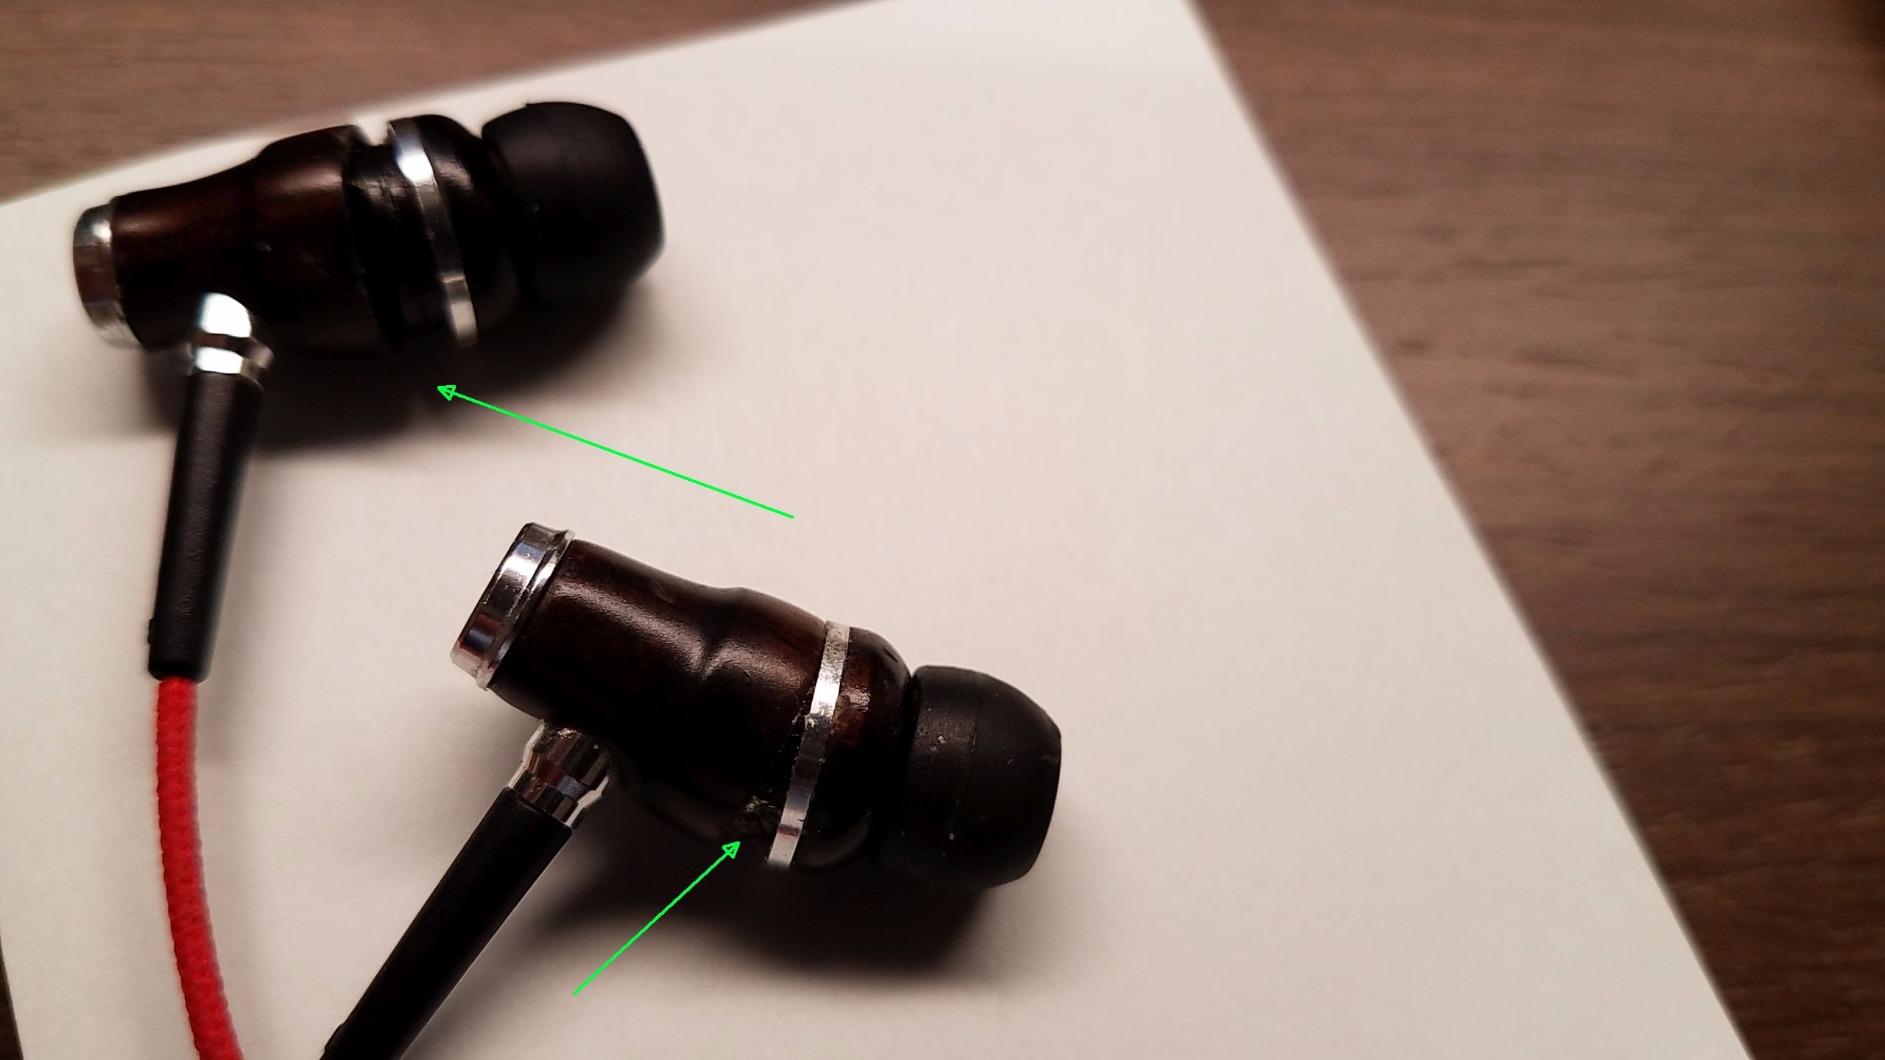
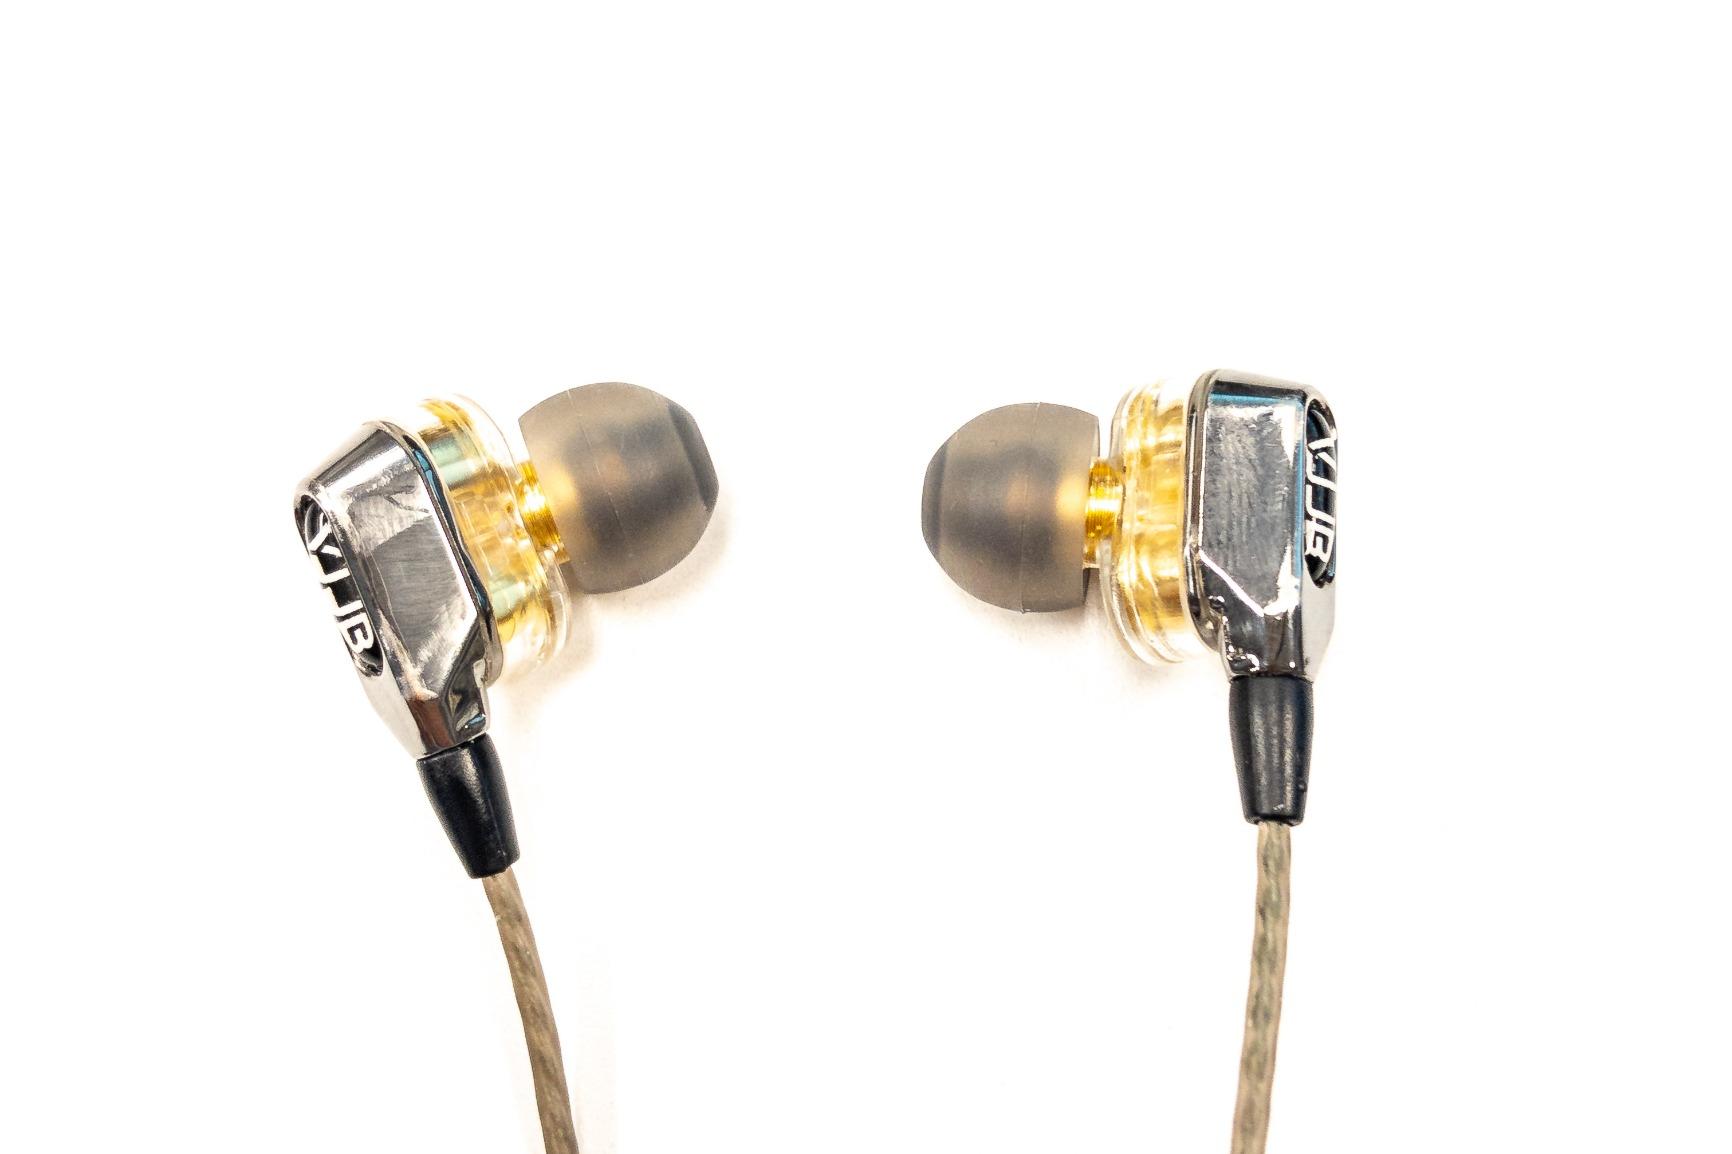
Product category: headphones
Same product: no